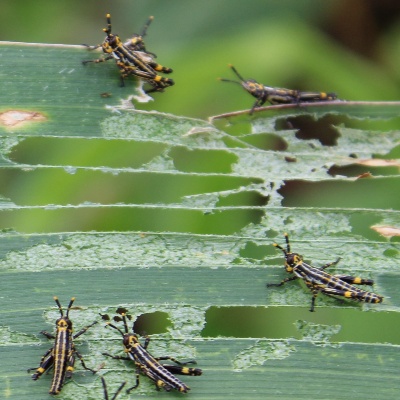
Crop: Maize
Condition: grasshoper